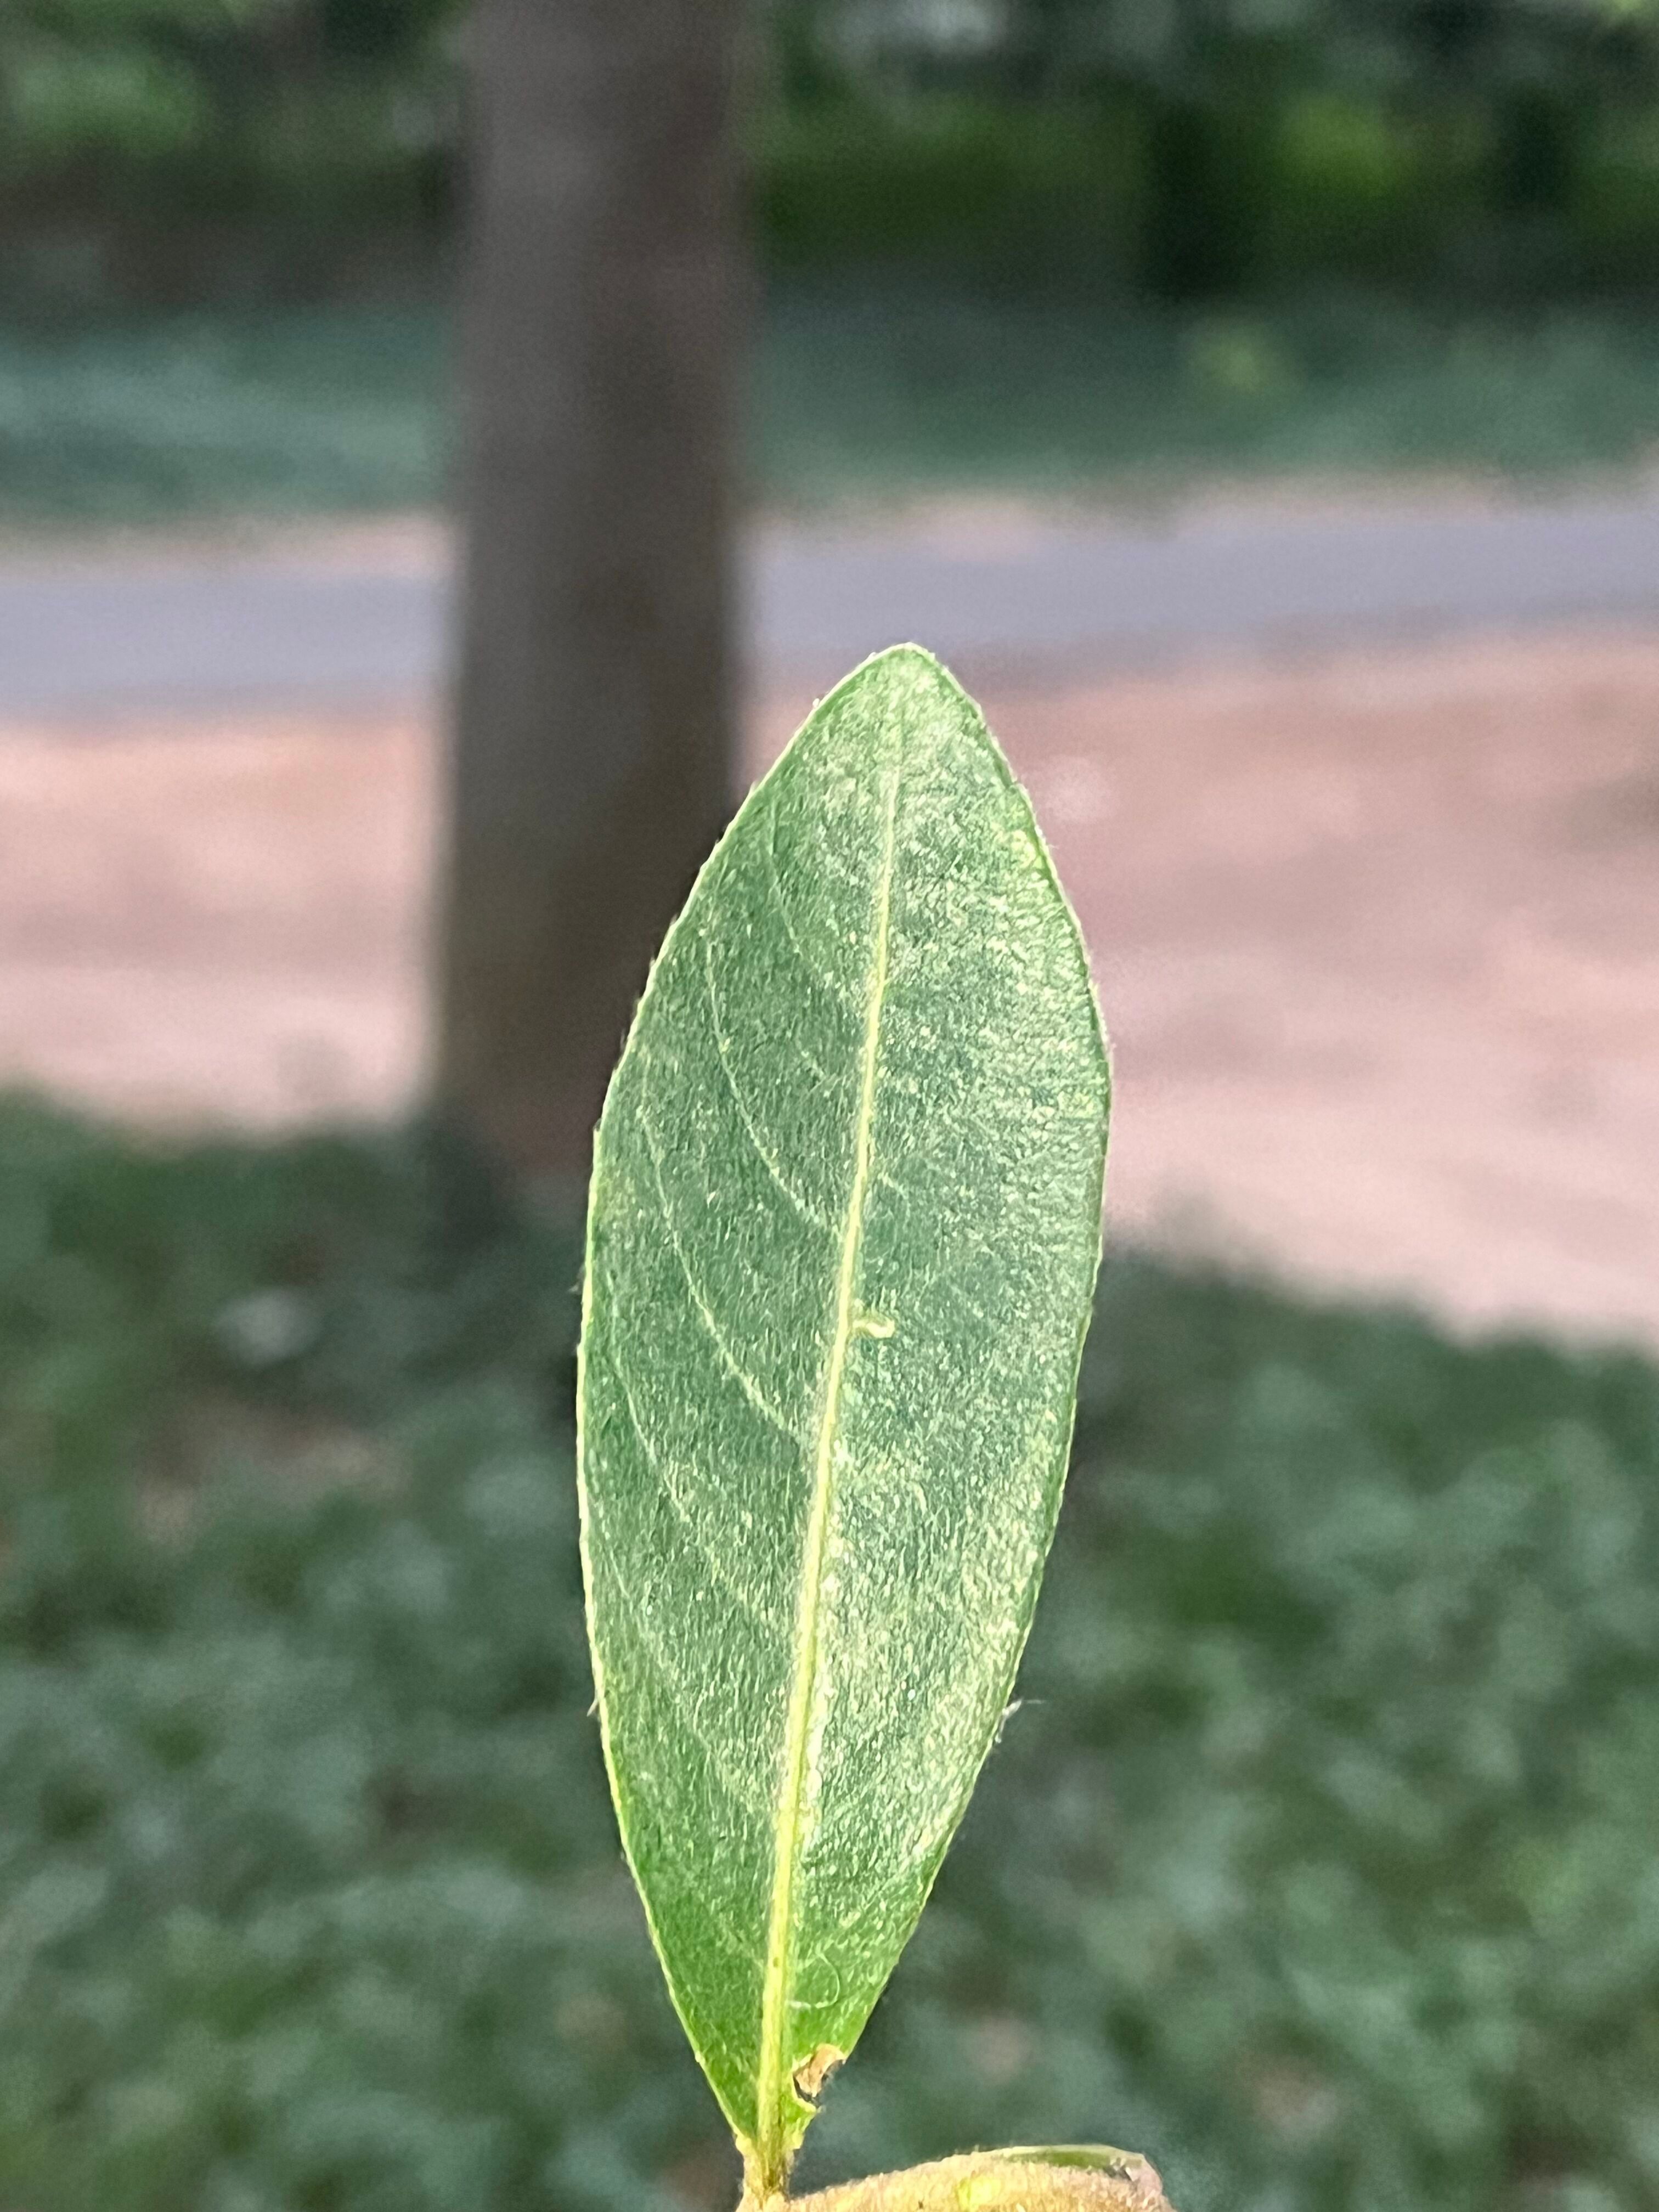
Plant species: terminalia-arjuna